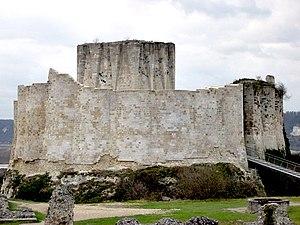
Dans le domaine des fortifications, une chemise est un mur de protection, une muraille, entourant une tour, un donjon ou un autre élément fortifié.
Richard Iᵉʳ dit Cœur de Lion fut roi d'Angleterre, duc de Normandie, duc d'Aquitaine, comte de Poitiers, comte du Maine et comte d'Anjou de 1189 à sa mort en 1199.
Philippe II dit « Auguste », né le 21 août 1165 à Paris et mort à Mantes le 14 juillet 1223, est le septième roi de la dynastie des Capétiens. Il est le fils héritier de Louis VII et d'Adèle de Champagne.
Cet article recense une partie des monuments historiques de l'Eure, en France.